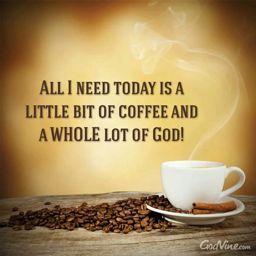
a bit of coffee and a whole lot of deity